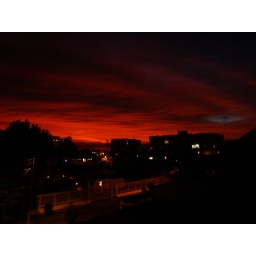
dos. under the red sky